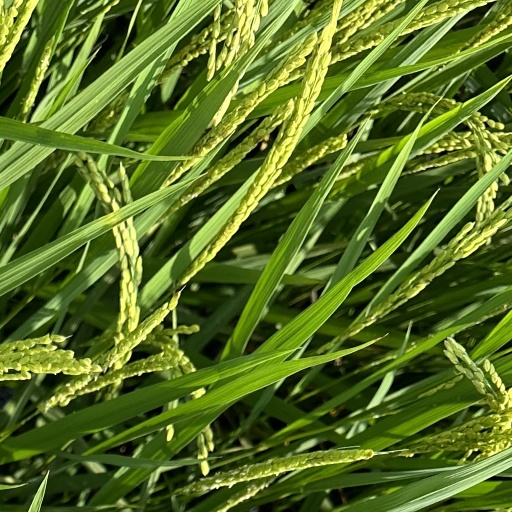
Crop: rice